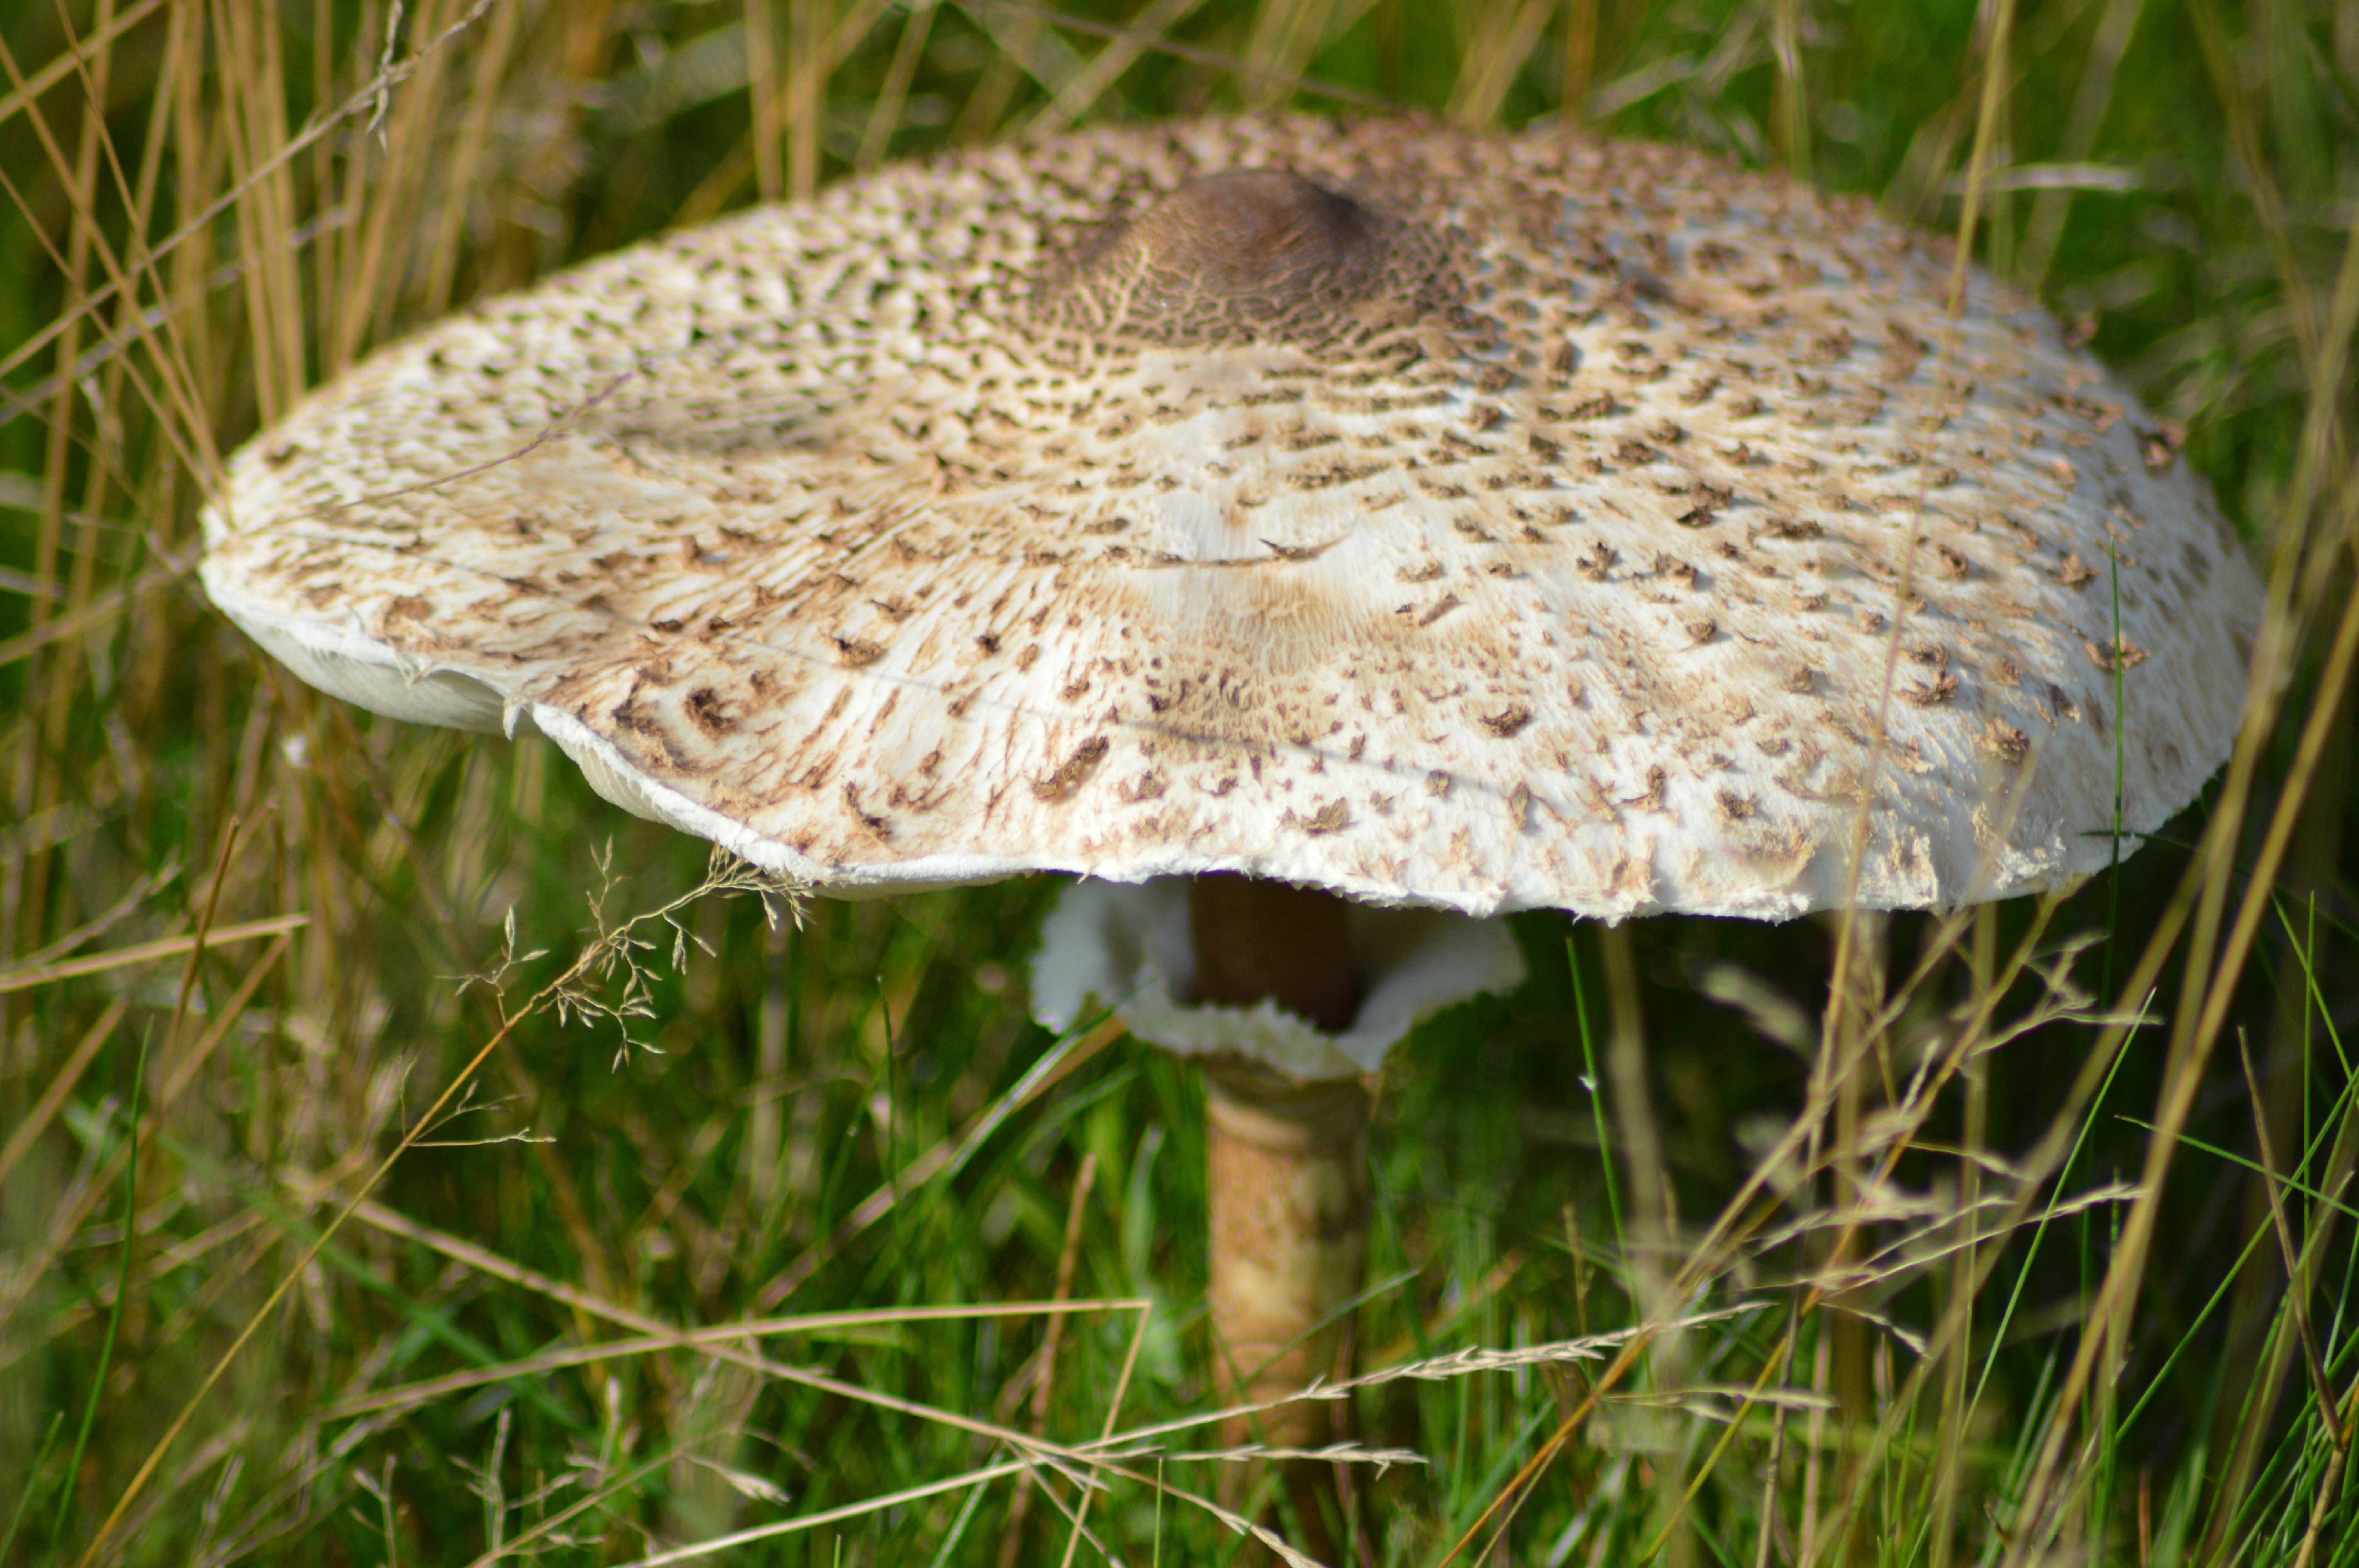
nature, forest, grass, plant, mushroom, fauna, fungus, woodland, agaric, bolete, agaricus, matsutake, oyster mushroom, edible mushroom, grass family, medicinal mushroom, agaricaceae, champignon mushroom, penny bun, pleurotus eryngii